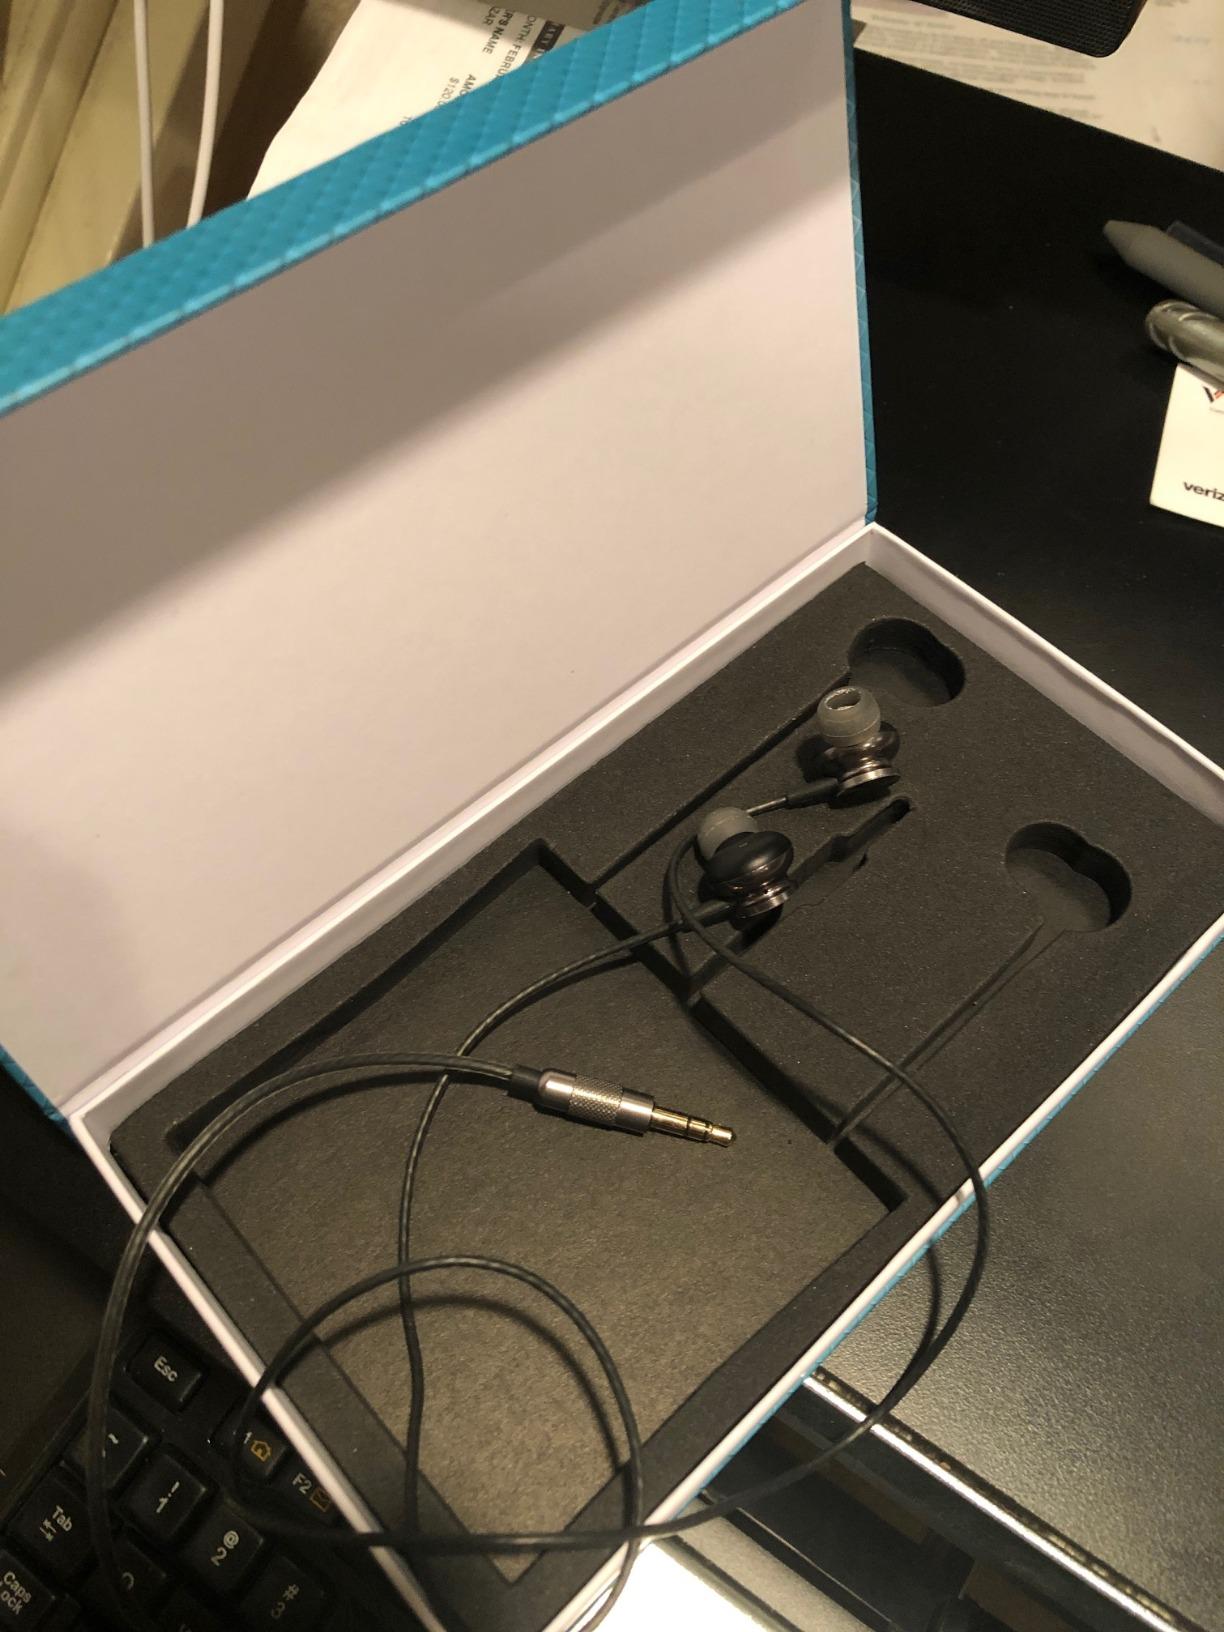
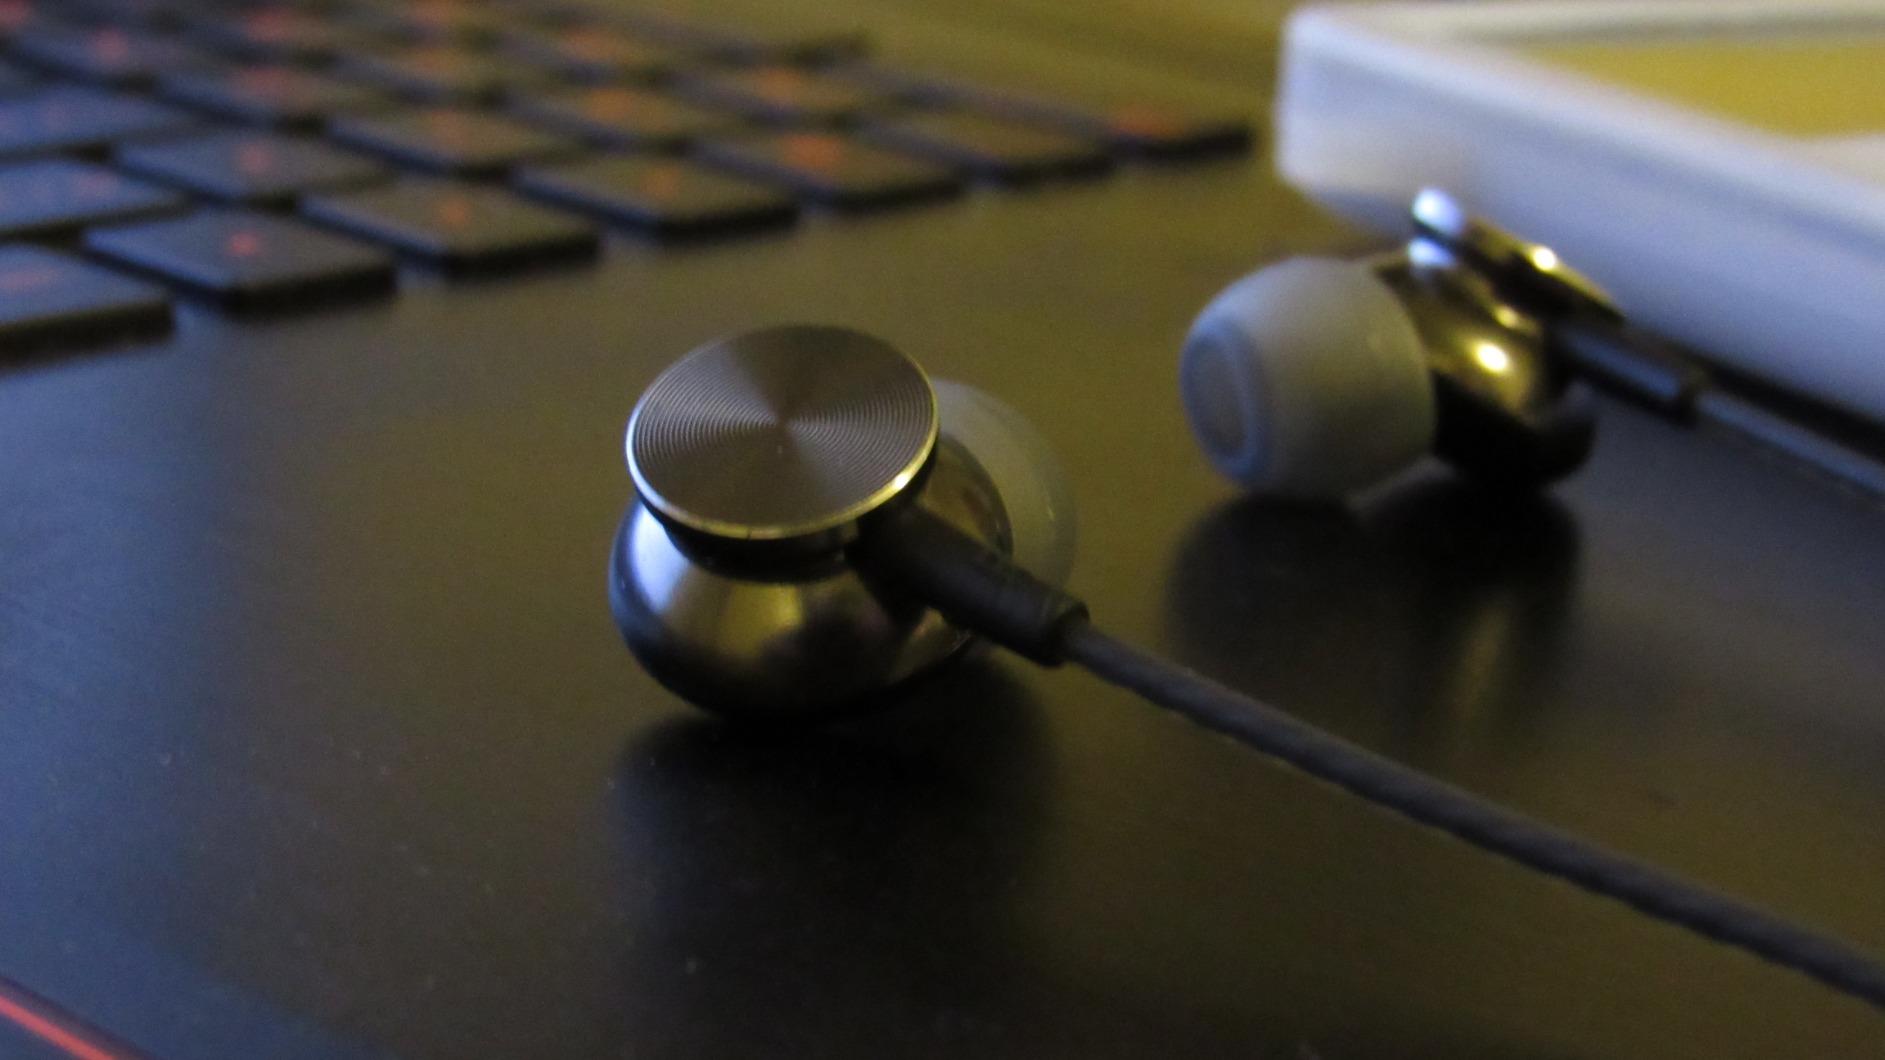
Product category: headphones
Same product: yes